Culture of capitalism

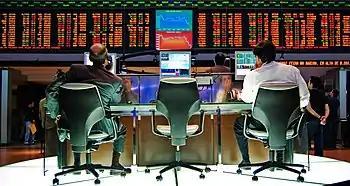
São Paulo Stock Exchange

The culture of capitalism or capitalist culture is the set of social practices, social norms, values and patterns of behavior that are attributed to the capitalist economic system in a capitalist society. Capitalist culture promotes the accumulation of capital and the sale of commodities, where individuals are primarily defined by their relationship to business and the market. The culture is composed of people who, behaving according to a set of learned rules, act as they must act in order to survive in capitalist societies.